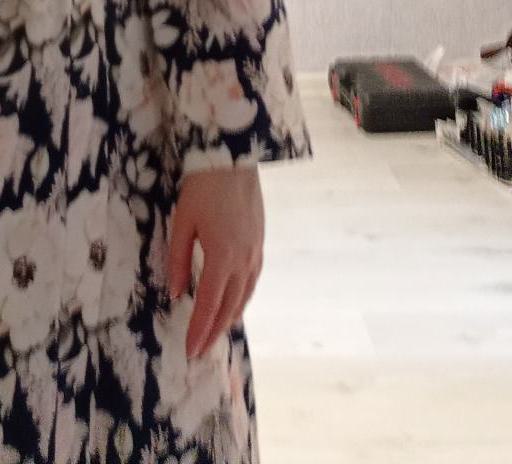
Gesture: no_gesture